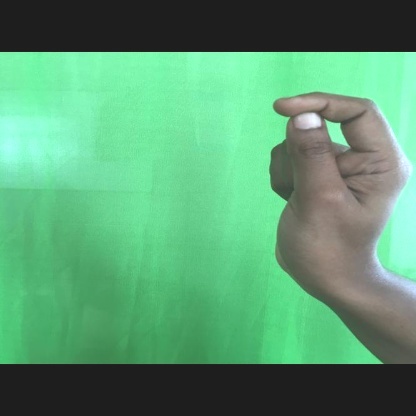
Mudra: Kapith